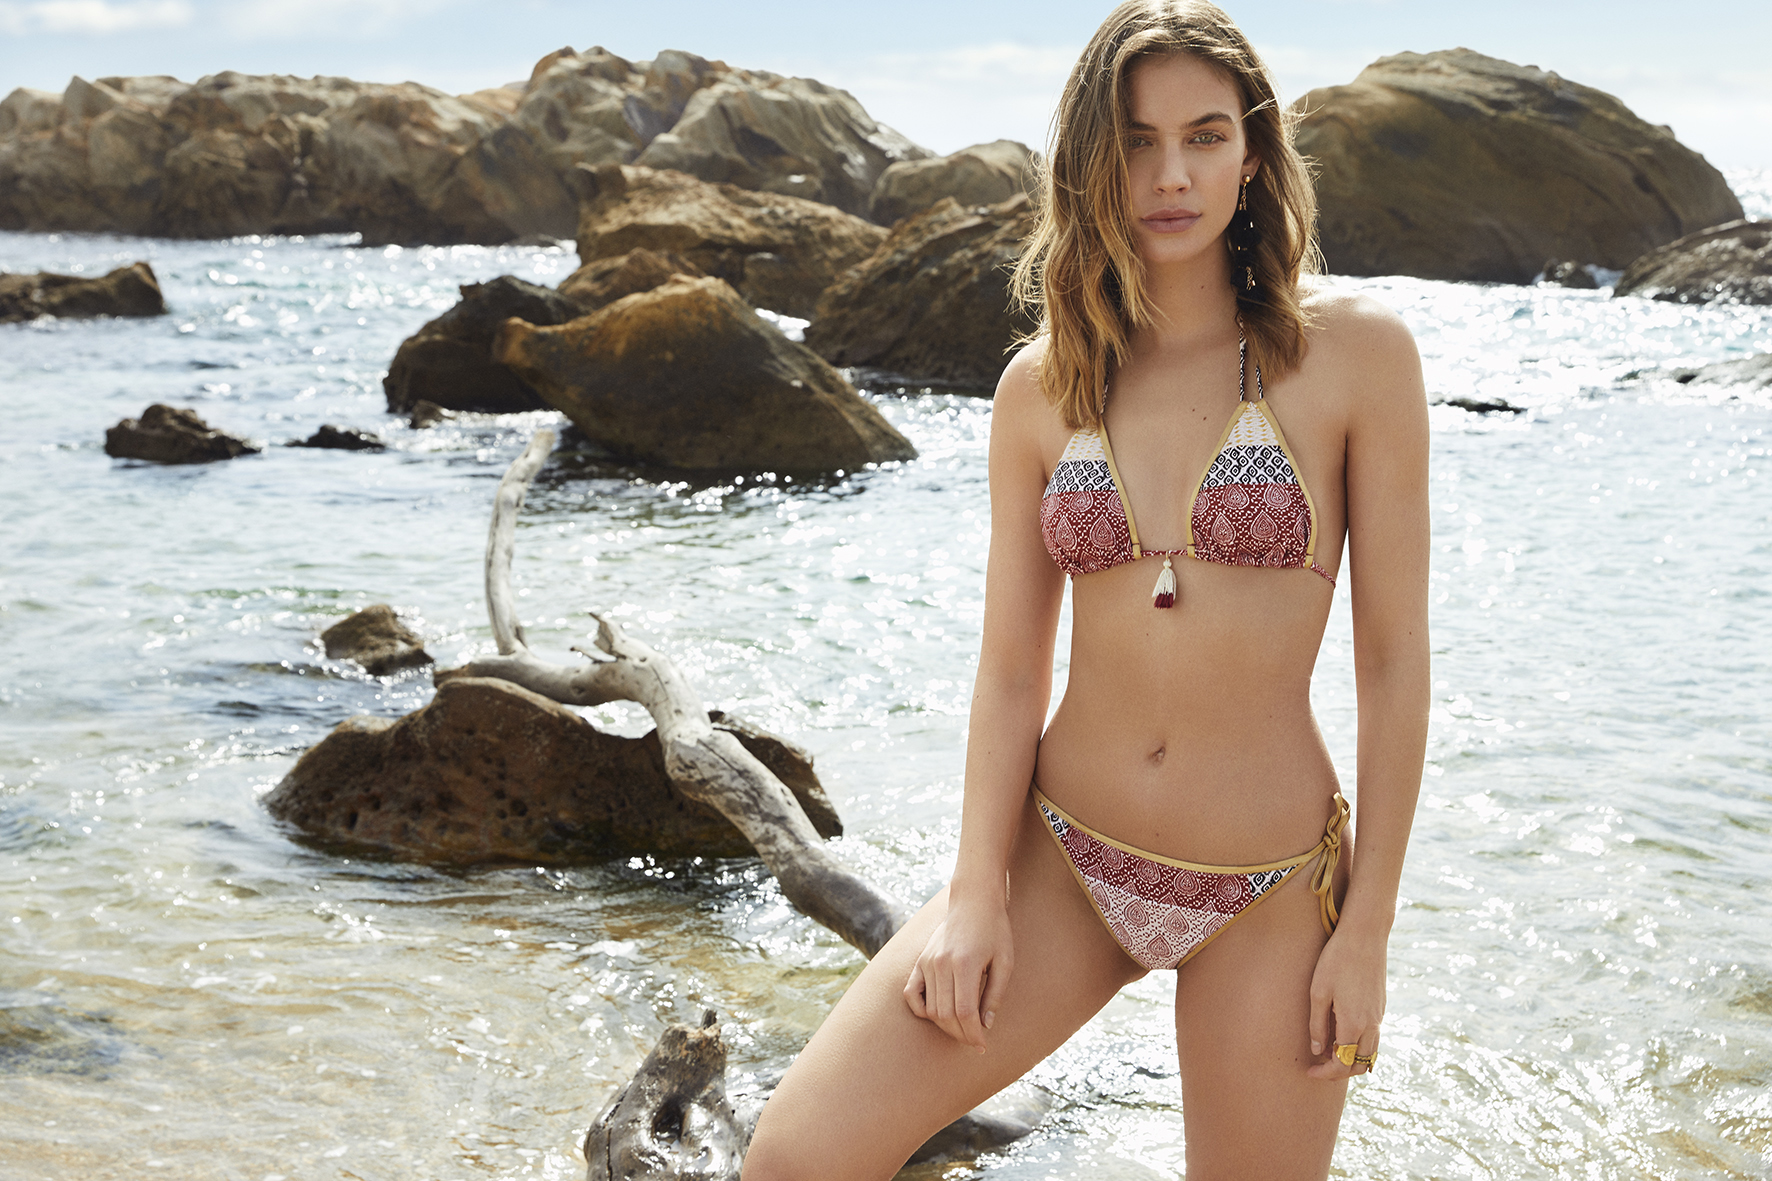
Gender: women